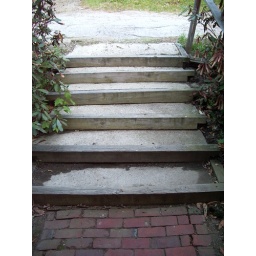
Stairs are all a mess from years of water running through them heaving them around